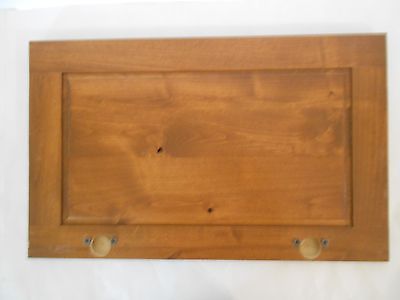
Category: cabinet